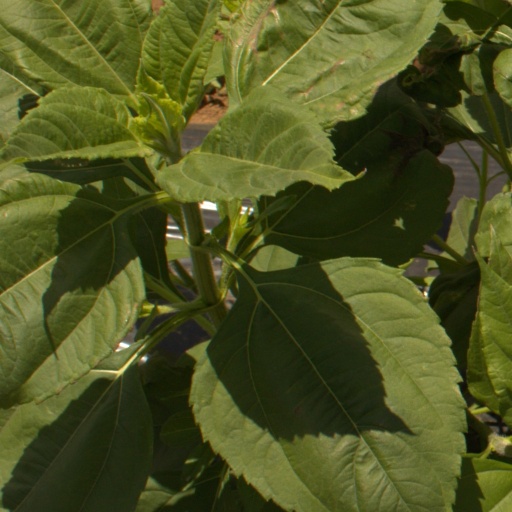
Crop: Jerusalem artichoke